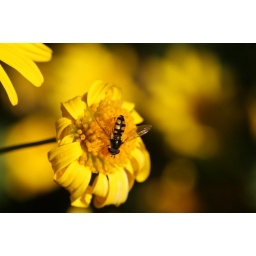
Fly in a wilting yellow flower